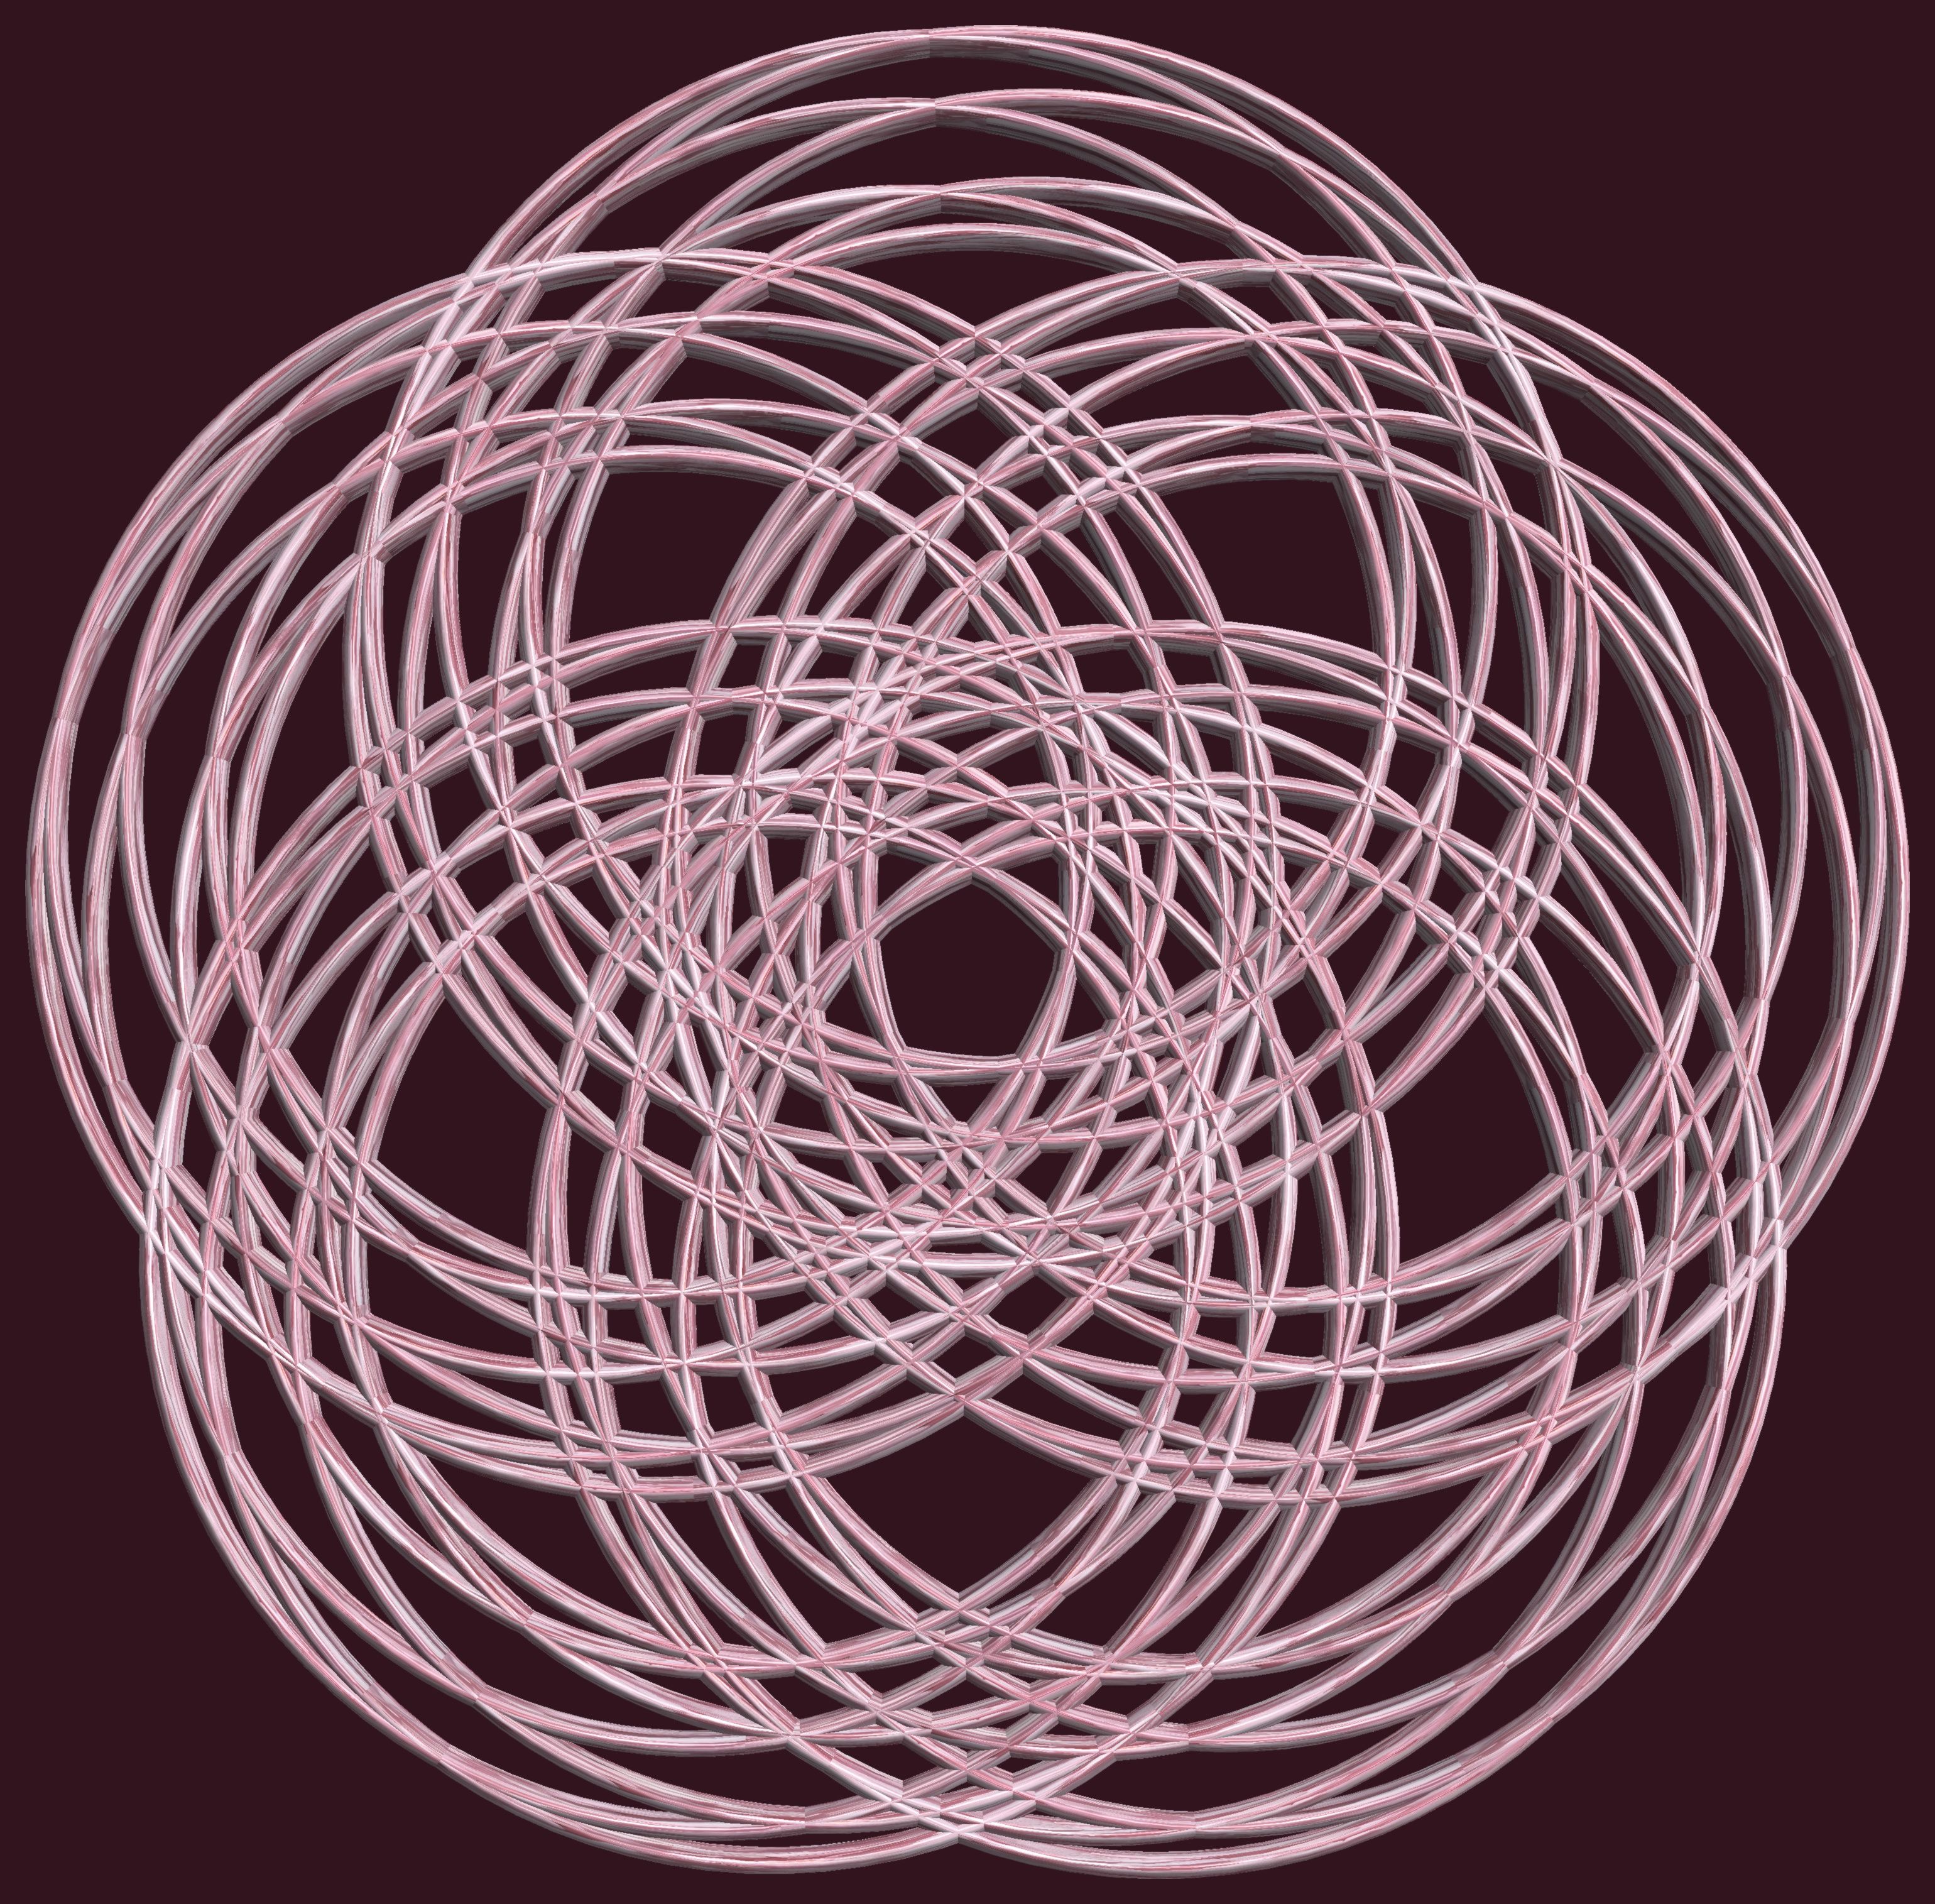
structure, texture, spiral, pattern, line, lighting, circle, figure, design, net, symmetry, light fixture, sphere, 3d, graphic, chandelier, shape, torus, mathematica, cg, parametricplot3d, code, program, algorithm, abstruct, mapping, lissajous